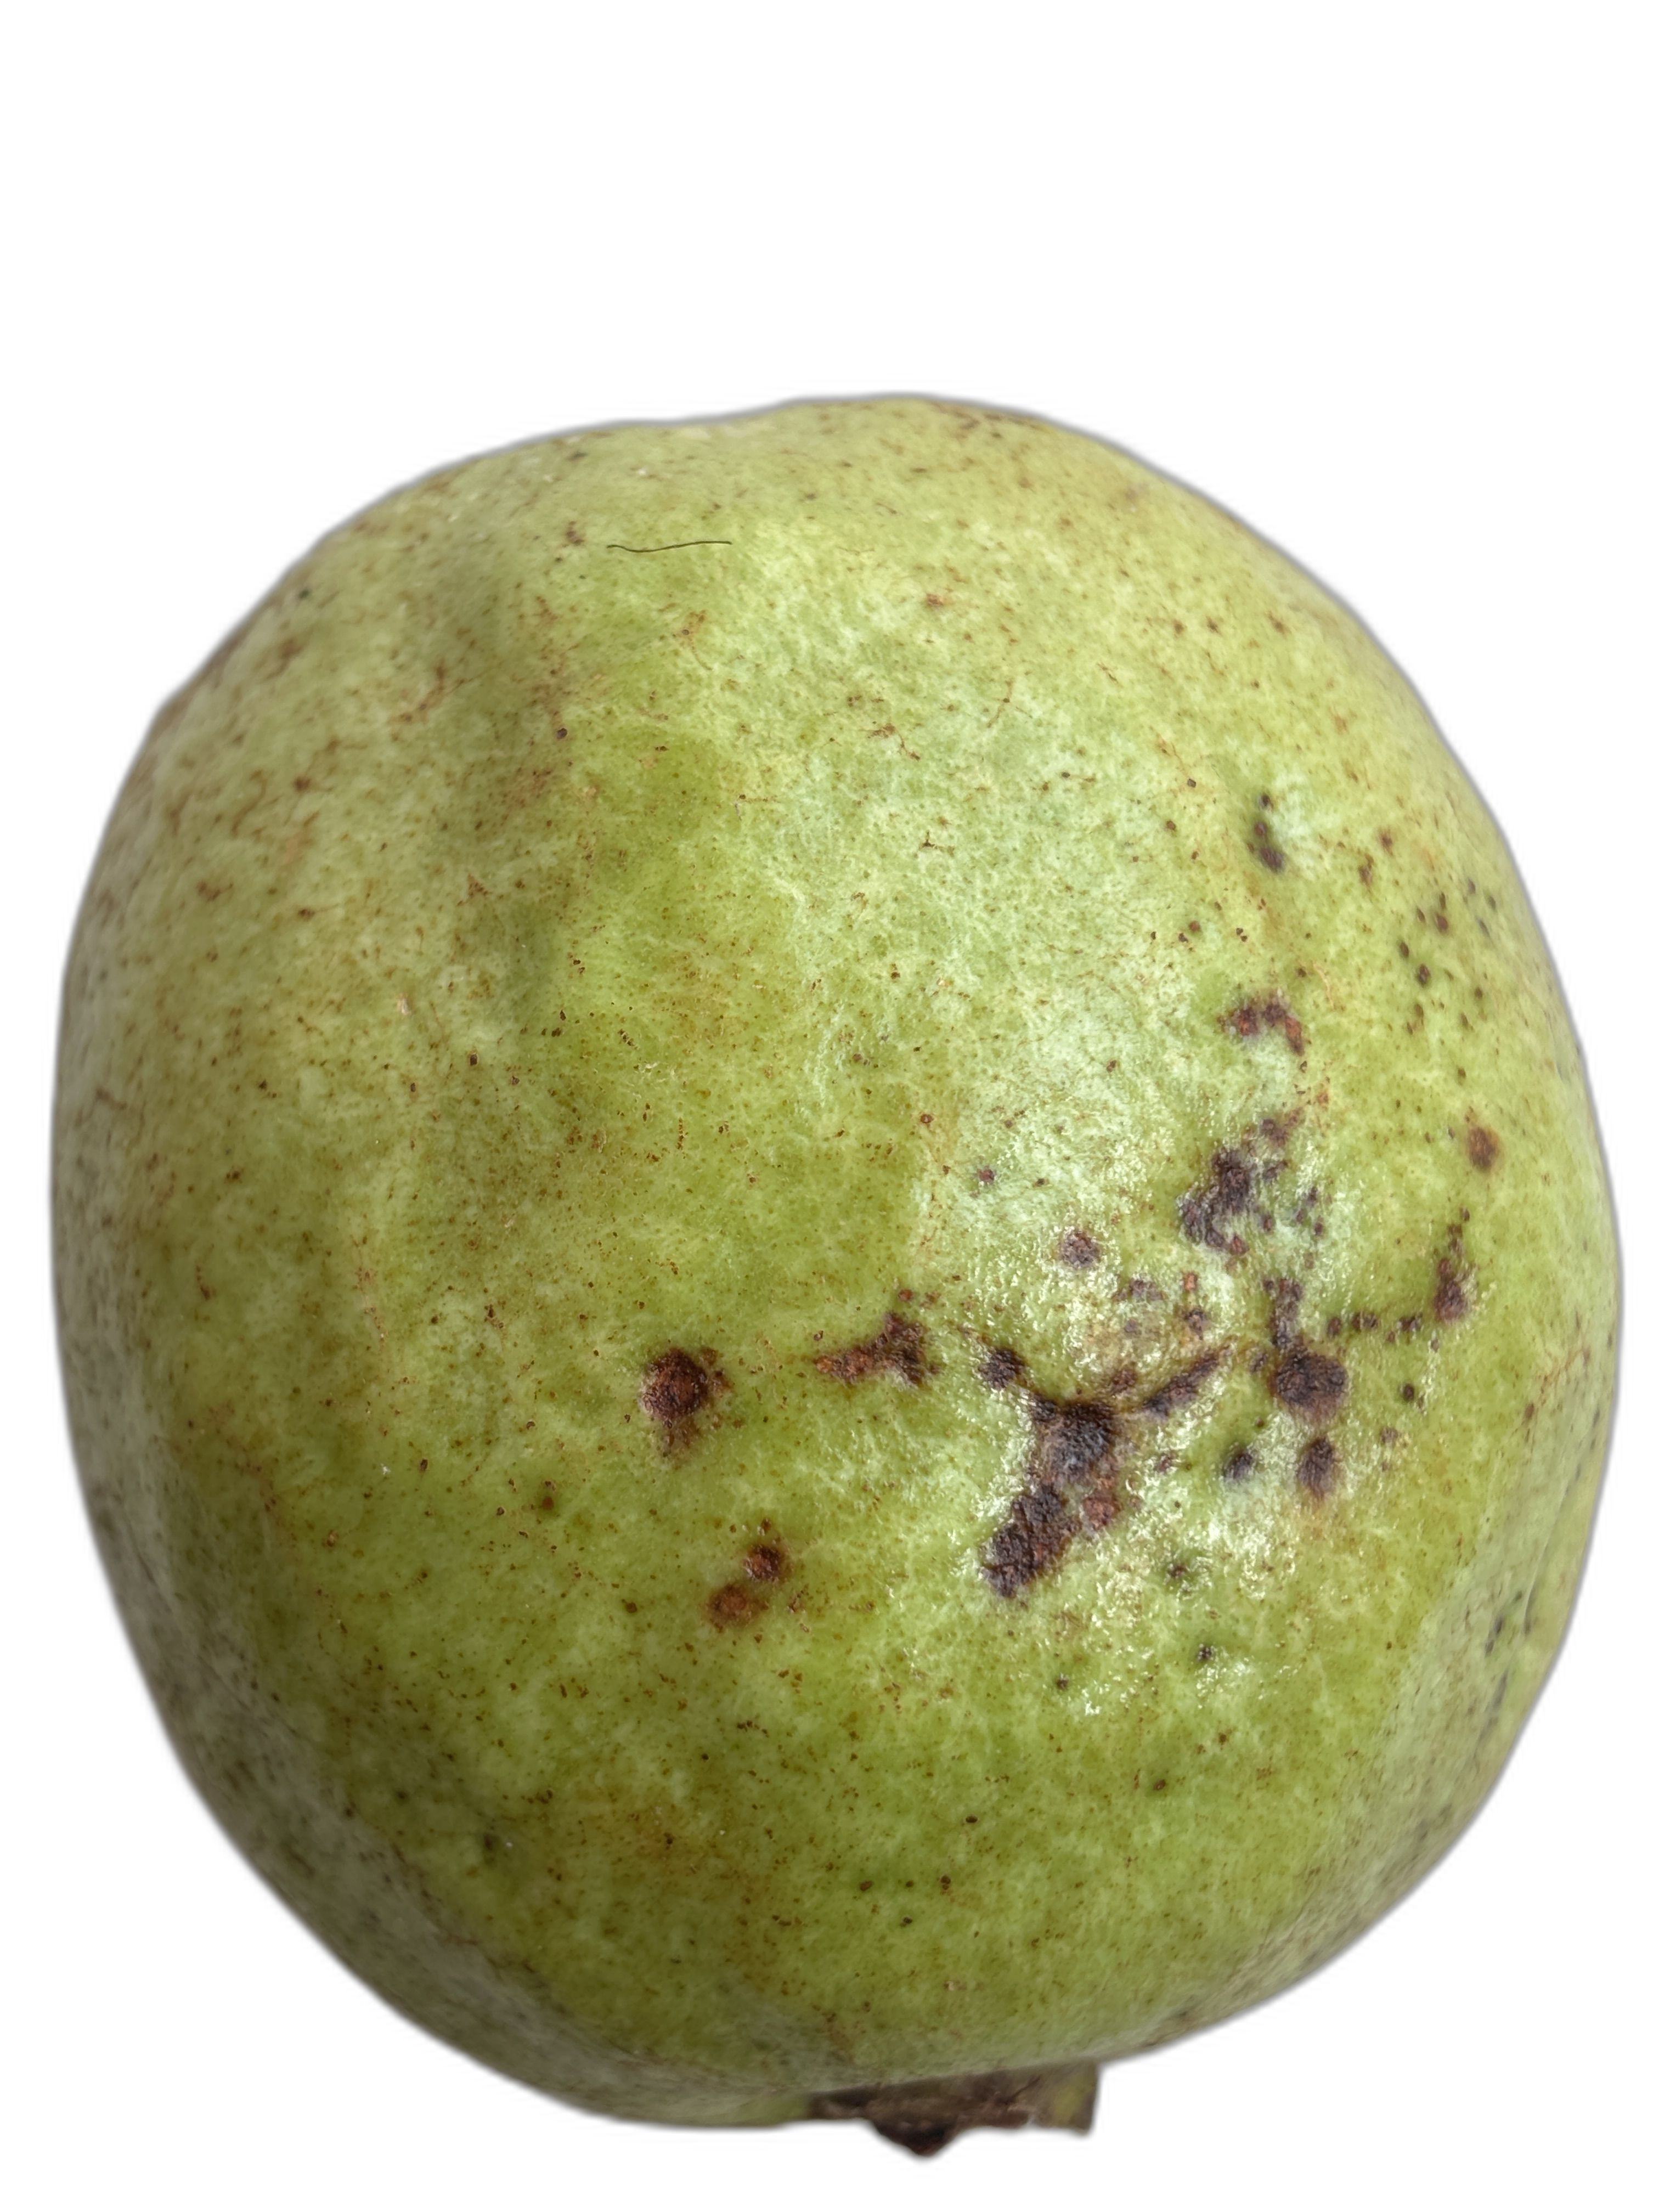
Plant part: fruit
Disease: Anthracnose